Green Line C branch

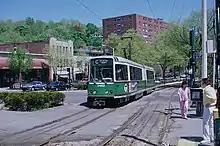
Now-discontinued Boeing US Standard Light Rail Vehicle crossing Washington Street in 1987

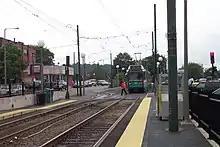
A train pulls out of Cleveland Circle to change direction for an inbound trip

The first tracks on Beacon Street were laid in 1888, running from Massachusetts Avenue west to Coolidge Corner. The next year the rest of the line to Cleveland Circle opened, with access to the Reservoir carhouse. In 1889, the first electric streetcar route (see Green Line A branch) used Beacon Street from Coolidge Corner east to Massachusetts Avenue, then ran south on Massachusetts Avenue and east on Boylston Street to Park Square. That same year, the line on Beacon Street to Cleveland Circle was electrified. Another connection to the Beacon Street line was provided at ; streetcars came from Brookline Village along Washington Street and turned west on Beacon Street. This line was later extended north on Chestnut Hill Avenue and west on Commonwealth Avenue to and was the predecessor of the bus route.